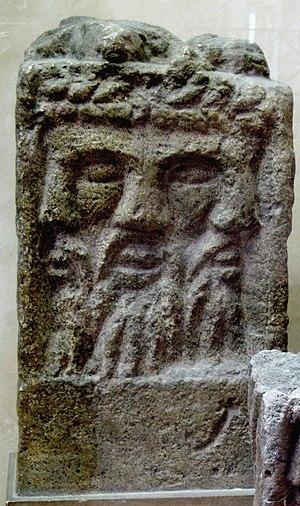
Autel tricéphale découvert en 1852 à Reims (rue Houzeau-Muiron).